Danny Cooksey

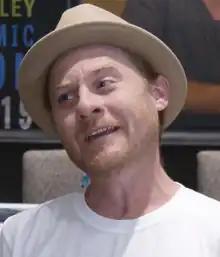
Cooksey in 2019

Daniel Ray Allen Cooksey Jr. (born November 2, 1975) is an American actor and musician. He is best known for his roles in television shows, such as "Diff'rent Strokes" (during the final three seasons), "The Cavanaughs", "Xiaolin Showdown", and "Salute Your Shorts", for providing the voice of Montana "Monty" Max in "Tiny Toon Adventures", and for his role as a friend to the young John Connor in "".